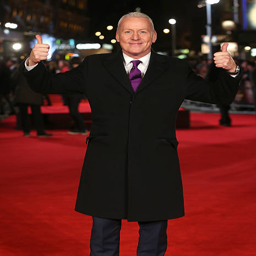
person attends the world premiere .